Riitta Väisänen

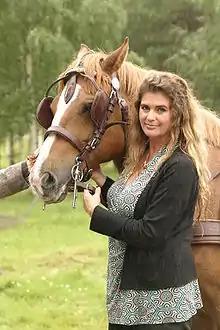
Riitta Väisänen in 2007

Riitta Inkeri Väisänen (born 16 July 1954 in Turku) is a Finnish beauty queen, actress and TV host. In 1976, she became Miss Europe, after being the first runner-up of the Miss Suomi competition earlier the same year.